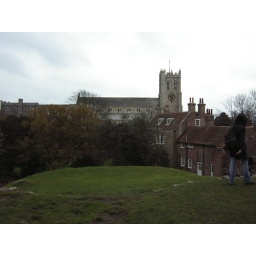
Same church (you can see it's clock in both pics).